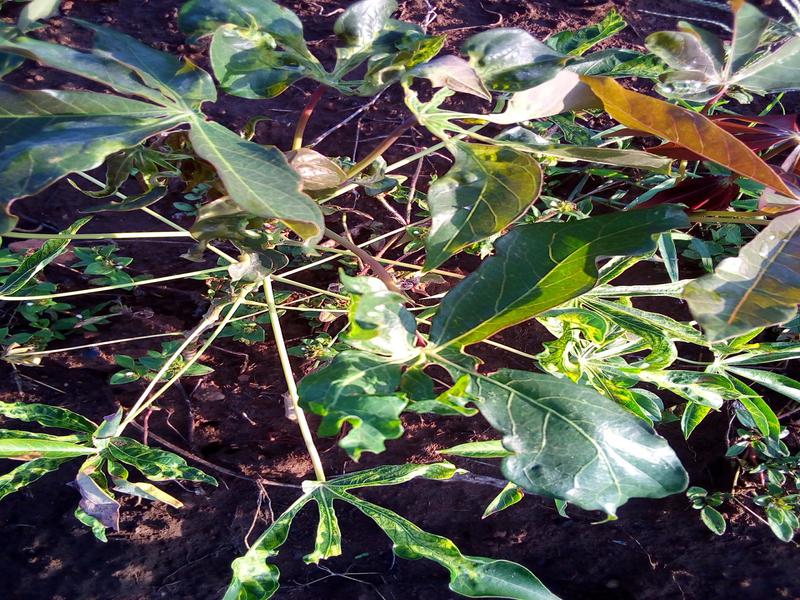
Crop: cassava
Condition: mosaic_disease